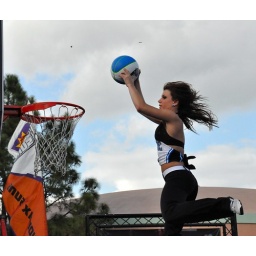
Those birds in the sky are a nice touch.